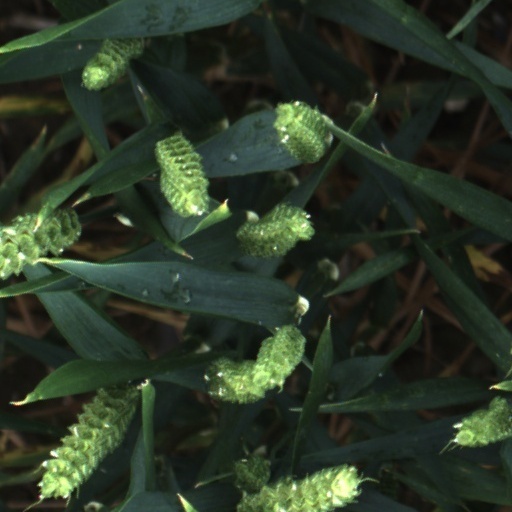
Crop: wheat